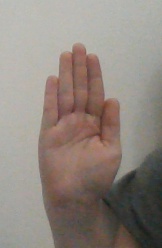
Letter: seen